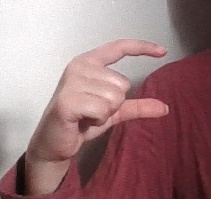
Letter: dal